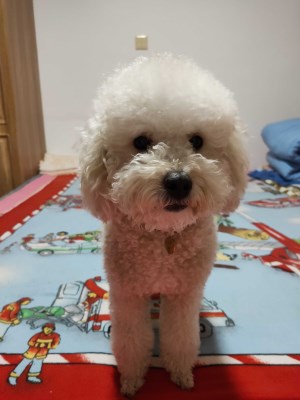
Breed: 7449-n000128-teddy